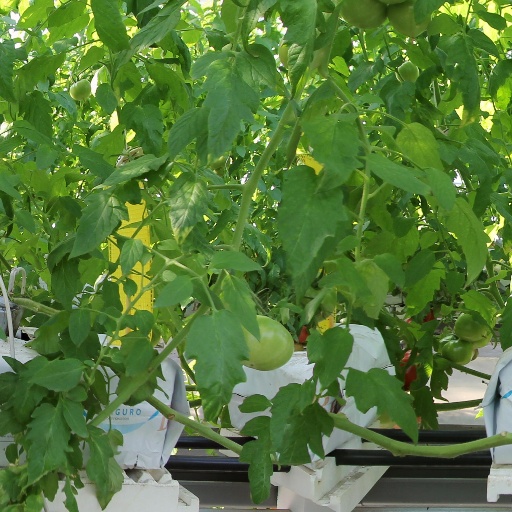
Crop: tomato